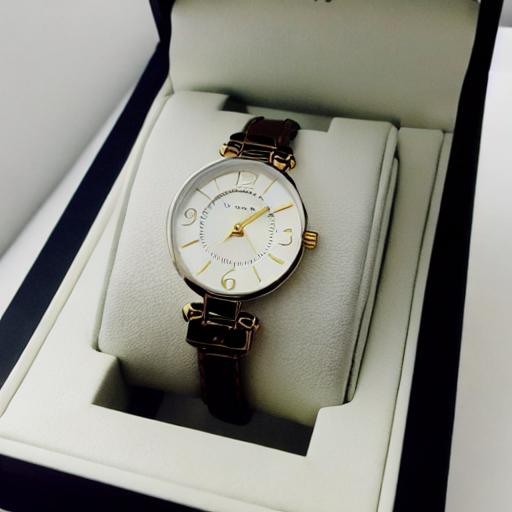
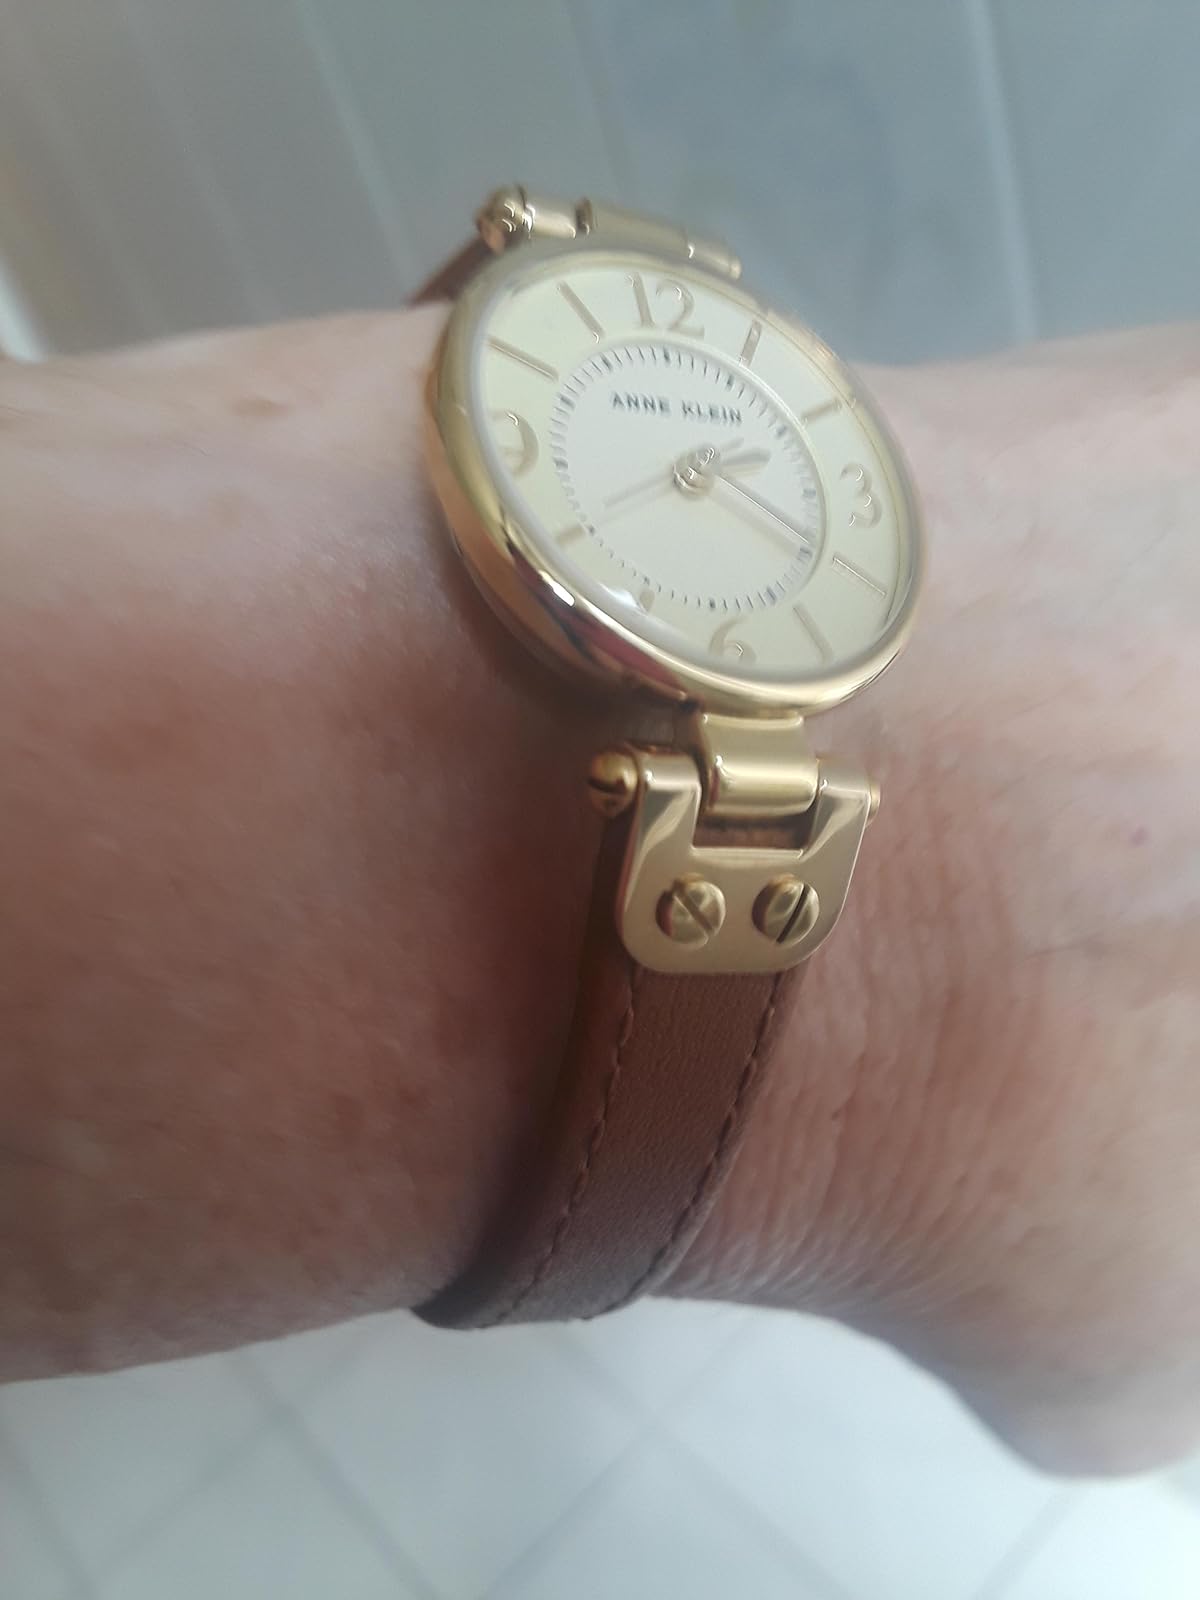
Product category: accessories_watch
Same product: no